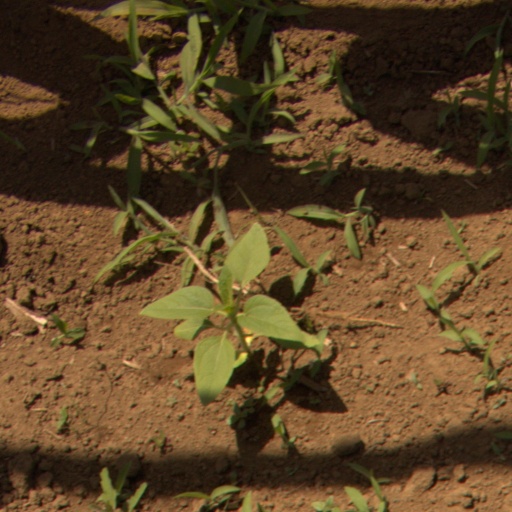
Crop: Jerusalem artichoke